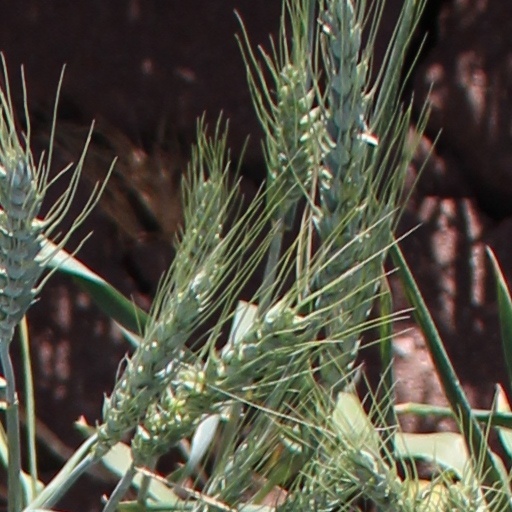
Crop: wheat